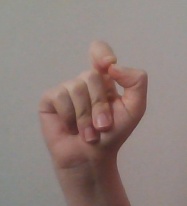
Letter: fa